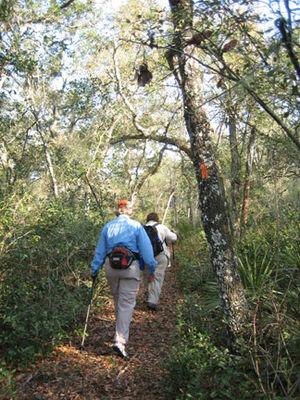
Le Florida Trail est un sentier de randonnée américain qui traverse la Floride entre la réserve nationale de Big Cypress au sud et le Gulf Islands National Seashore au nord. Il est classé National Scenic Trail depuis 1983.